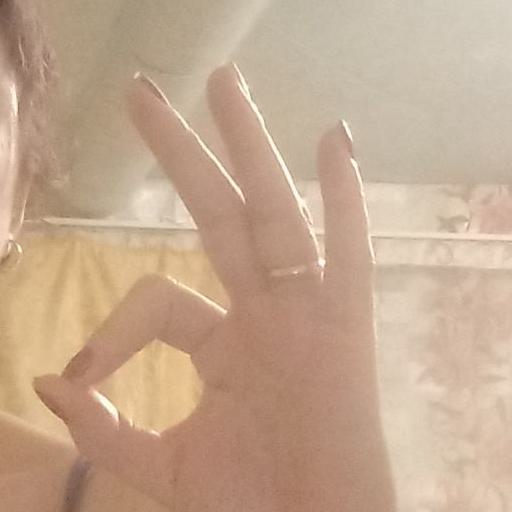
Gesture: ok